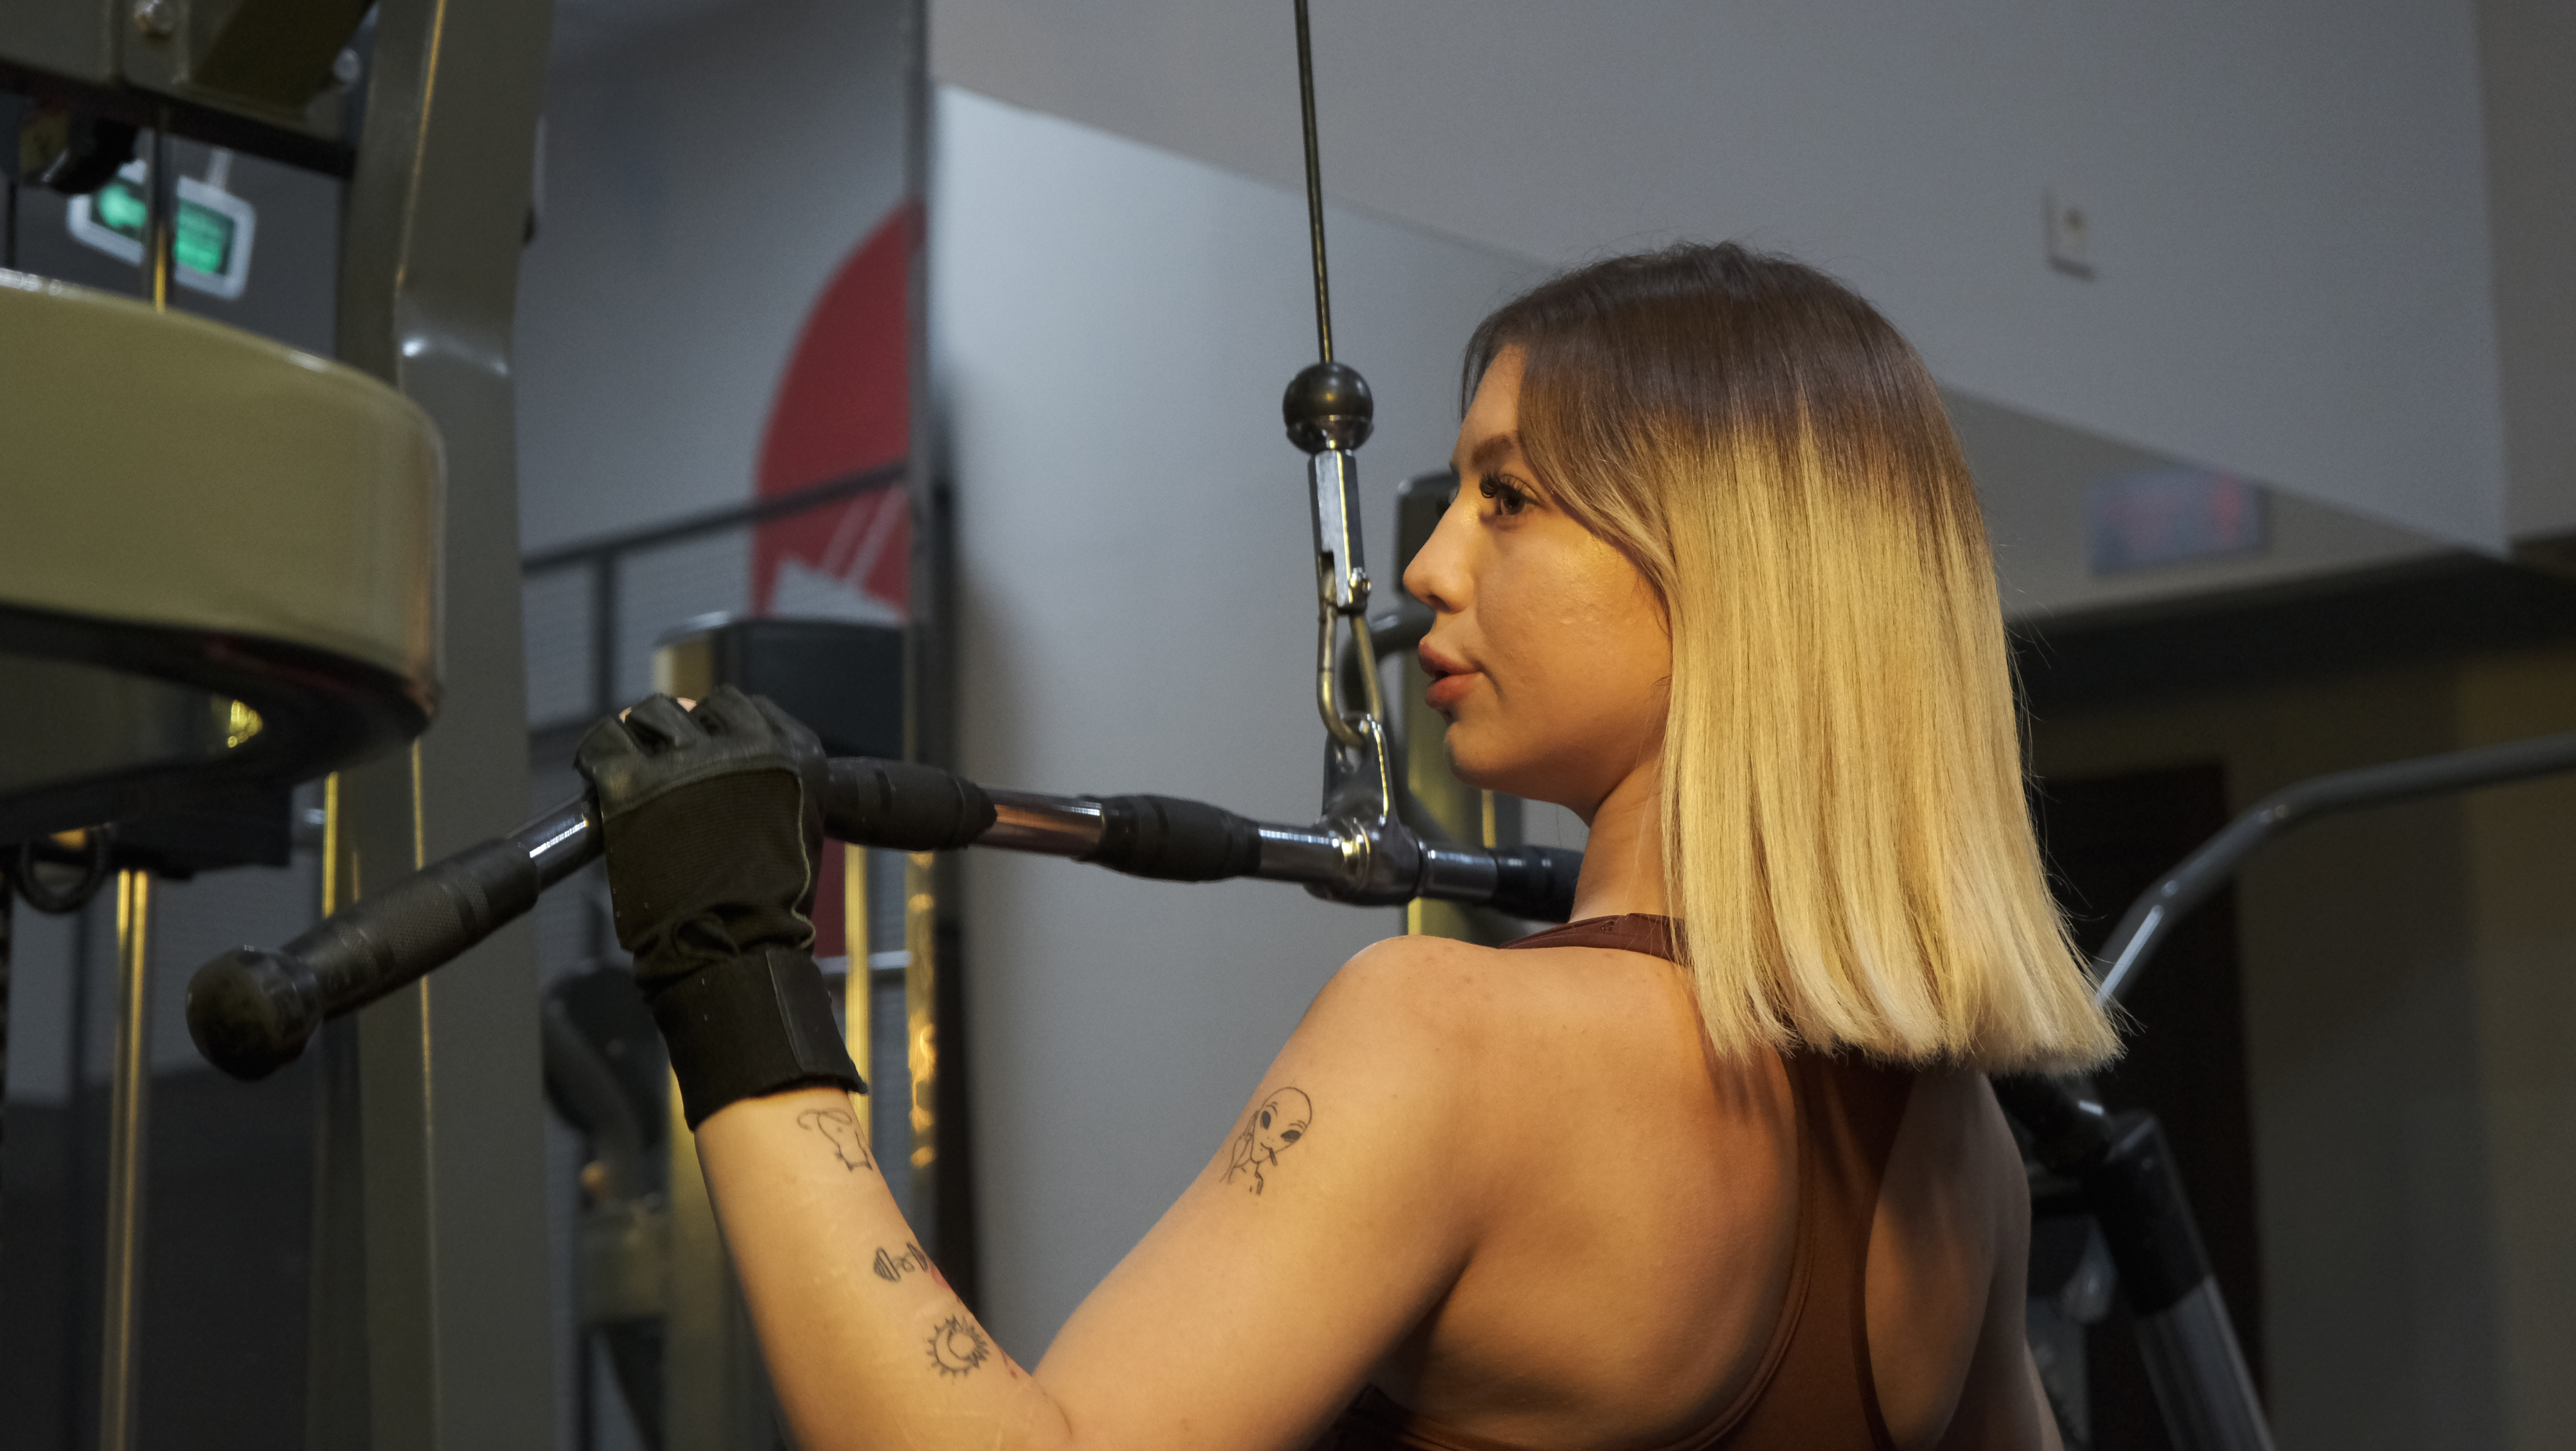
female, athlete, joint, microphone, shoulder, audio equipment, musician, music, entertainment, microphone stand, music artist, chest, event, performing arts, blond, singing, recreation, human leg, singer, pop music, concert, music venue, tattoo, physical fitness, fun, performance, room, public event, drums